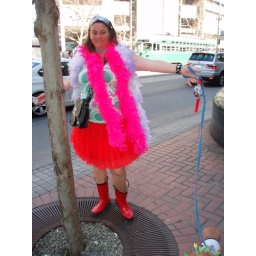
ST. STUPID'S DAY PARADE in SAN FRANCISCO -APRIL FOOL- cute in pink